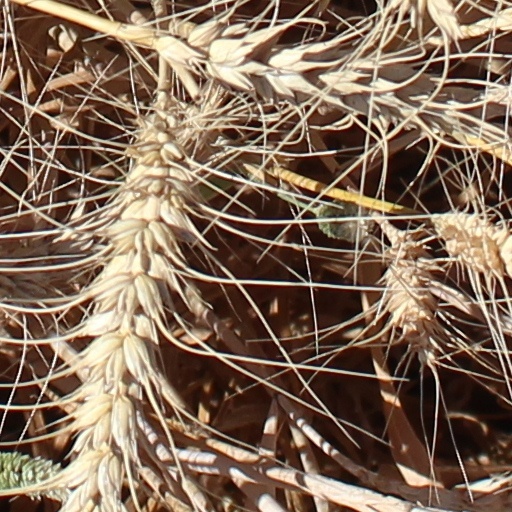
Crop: wheat